National Assembly Building (Beijing)

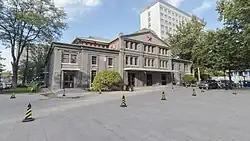
The building on Xinhua News Agency campus

The National Assembly Building (北京国会旧址) is the first purpose-built meeting place of the National Assembly (國會, Guóhuì) of the Republic of China in Beijing. It was designed by Curt Rothkegel (1876-1945), a German architect based in Qingdao. Rothkegel had made earlier (and grander) designs for a Parliament Building commissioned by the late Qing Dynasty, whose construction was started in 1910 on the site of today's Beijing International Hotel on East Chang'an Avenue, but was left unfinished at the time of the Xinhai Revolution in 1911. The building was used intermittently for sessions of the National Assembly during its troubled history from the aftermath of China's first national election to the Beijing Coup in October 1924.